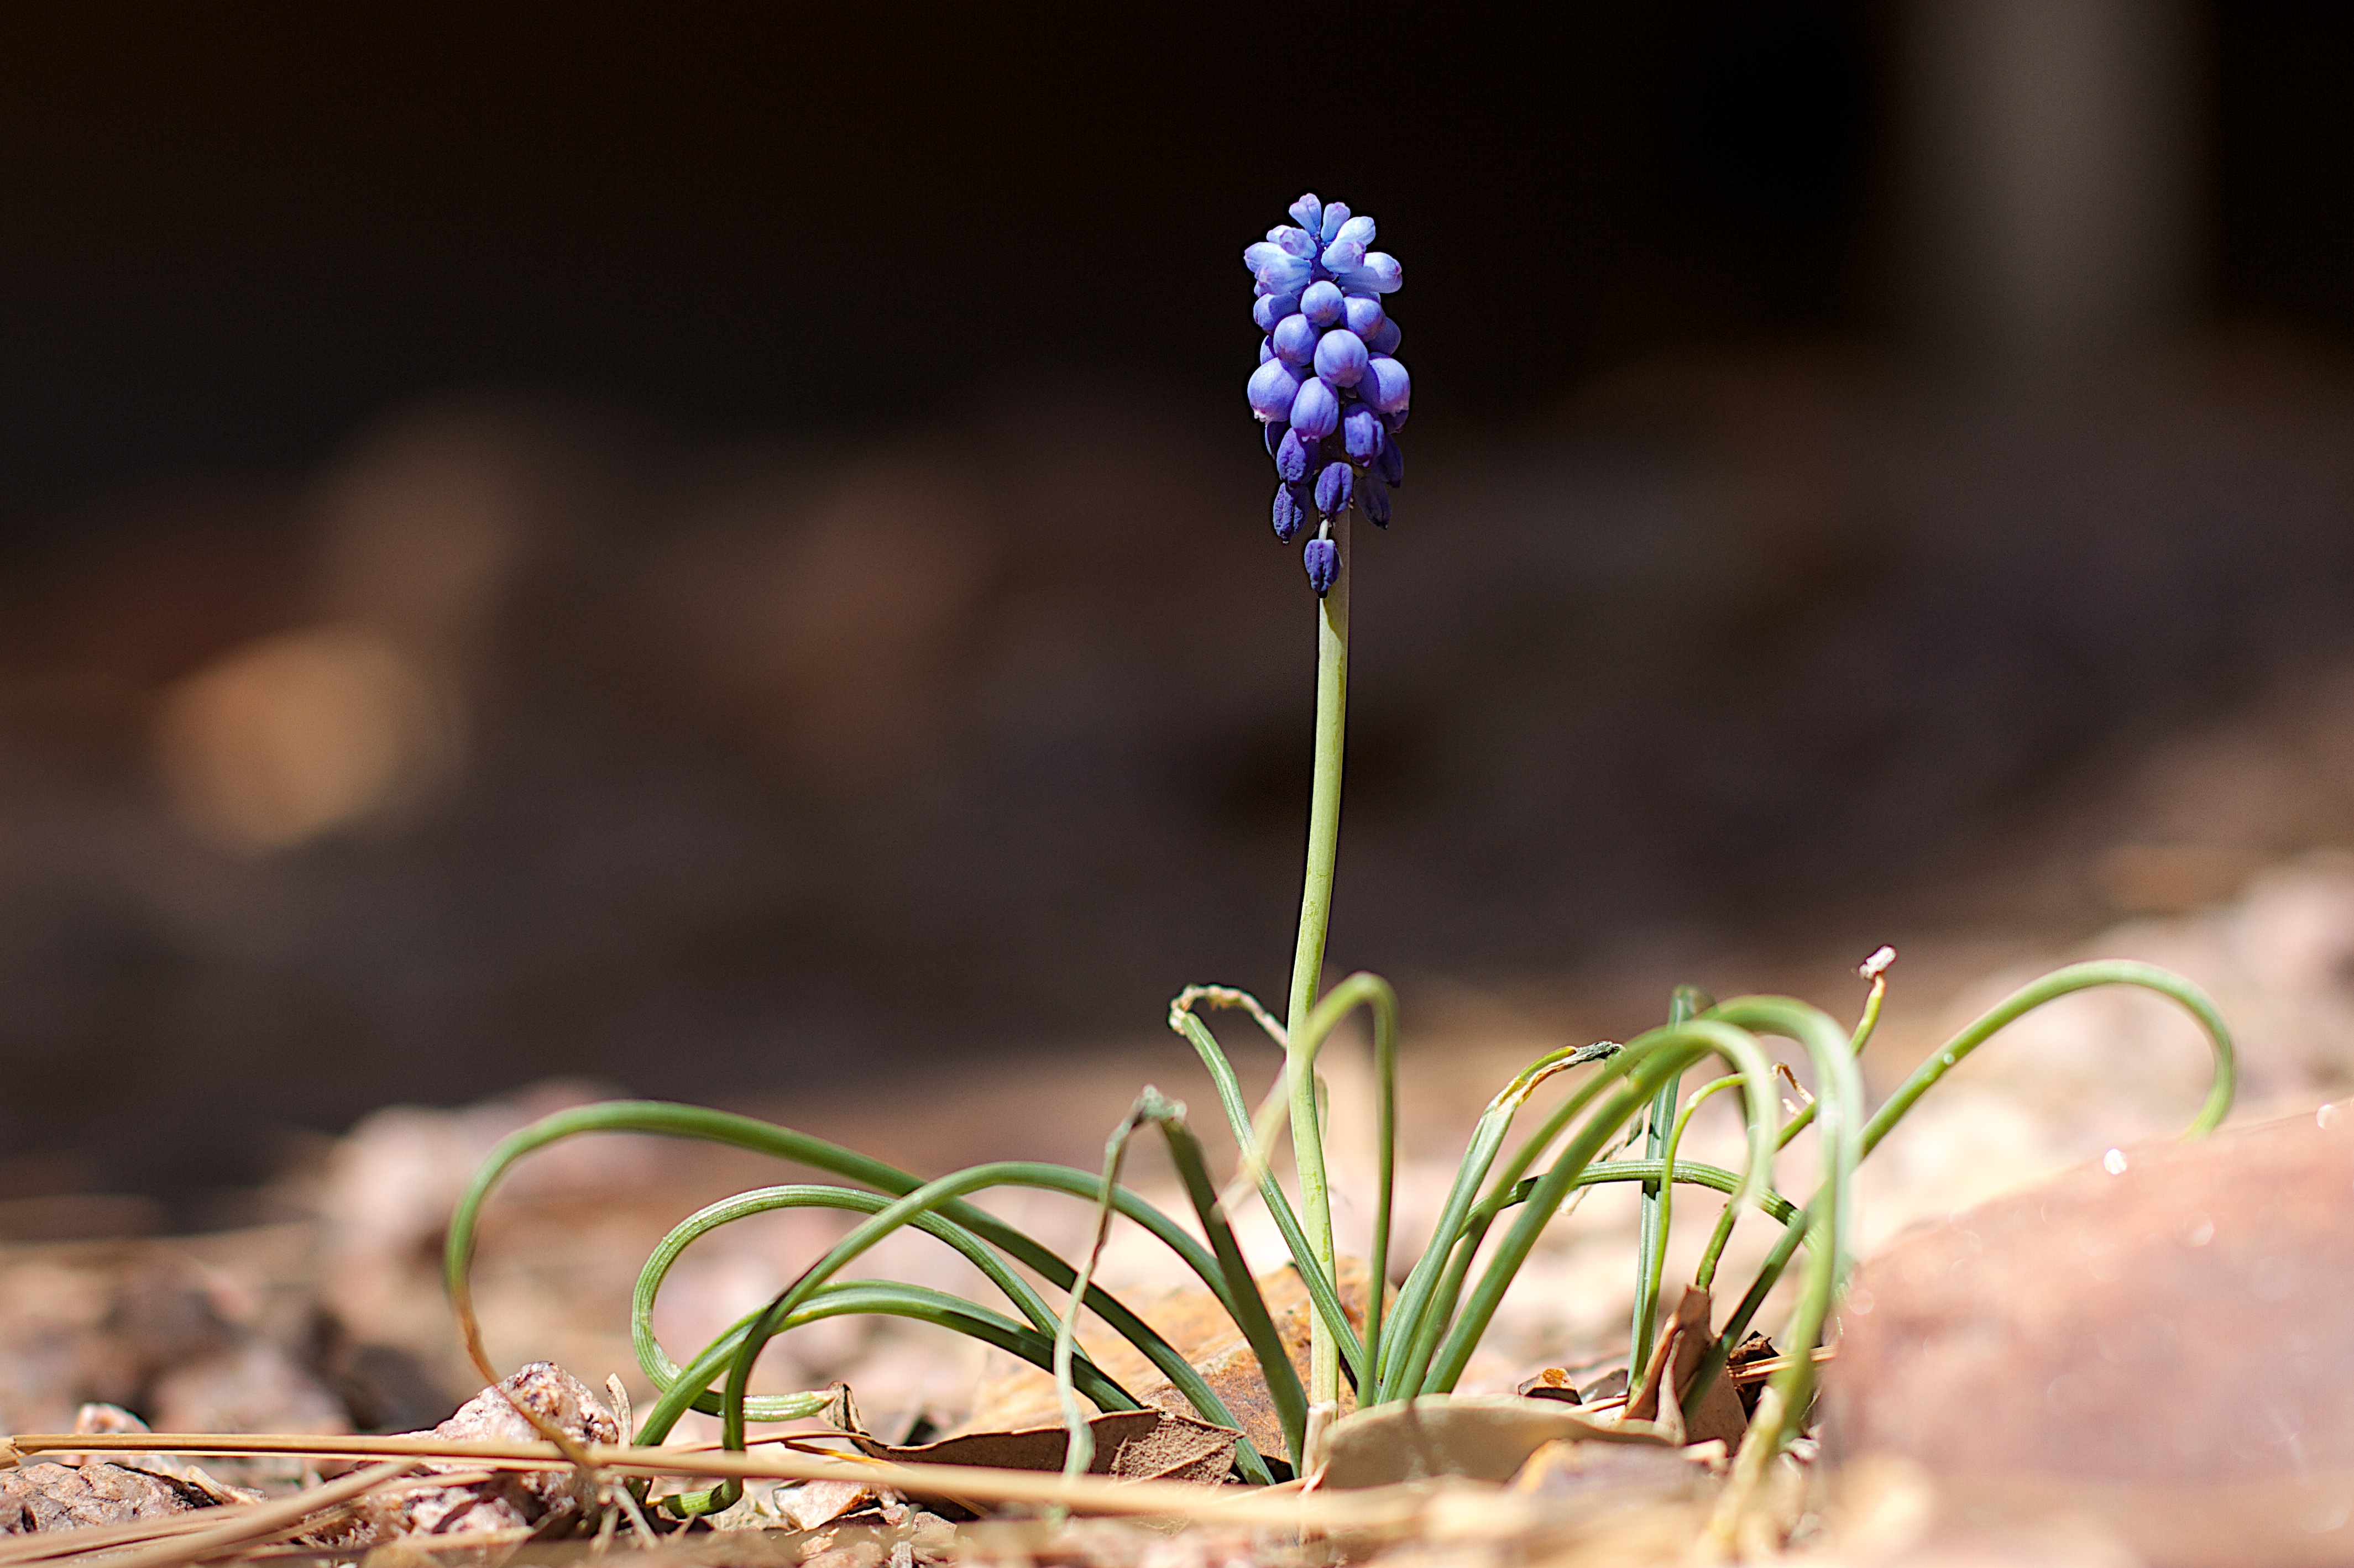
grass, branch, plant, leaf, flower, botany, flora, lavender, wildflower, close up, 2014365, macro photography, flowering plant, grass family, plant stem, land plant